Hyobong Hangnul

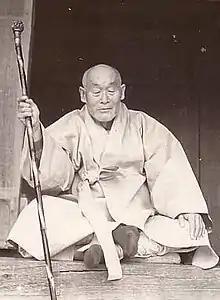

Hyobong Hangnul (1888—1966) was a Korean Jogye Seon master who was the former head of the Jogye Order. The master of the late Kusan Sunim, Hyobong was the guiding teacher of several temples in Korea—including Songgwang-sa and Haein-sa. Stephen Batchelor has called him, ""One of the most remarkable Buddhist teachers of this century in Korea"." Hyobong was also the first Korean individual to serve as a judge for the Japanese Imperial government, though he resigned his position after being troubled with having sentenced a man to death. Having told no one of his resignation, he took to selling toffee in rural towns and eventually came to ordain as a sunim under Sŏktu Sunim. Hyobong went on to live as a traveling monk, visiting monastery after monastery for many years. He died in the posture of zazen while at P'Yoch'chung monastery in 1966.